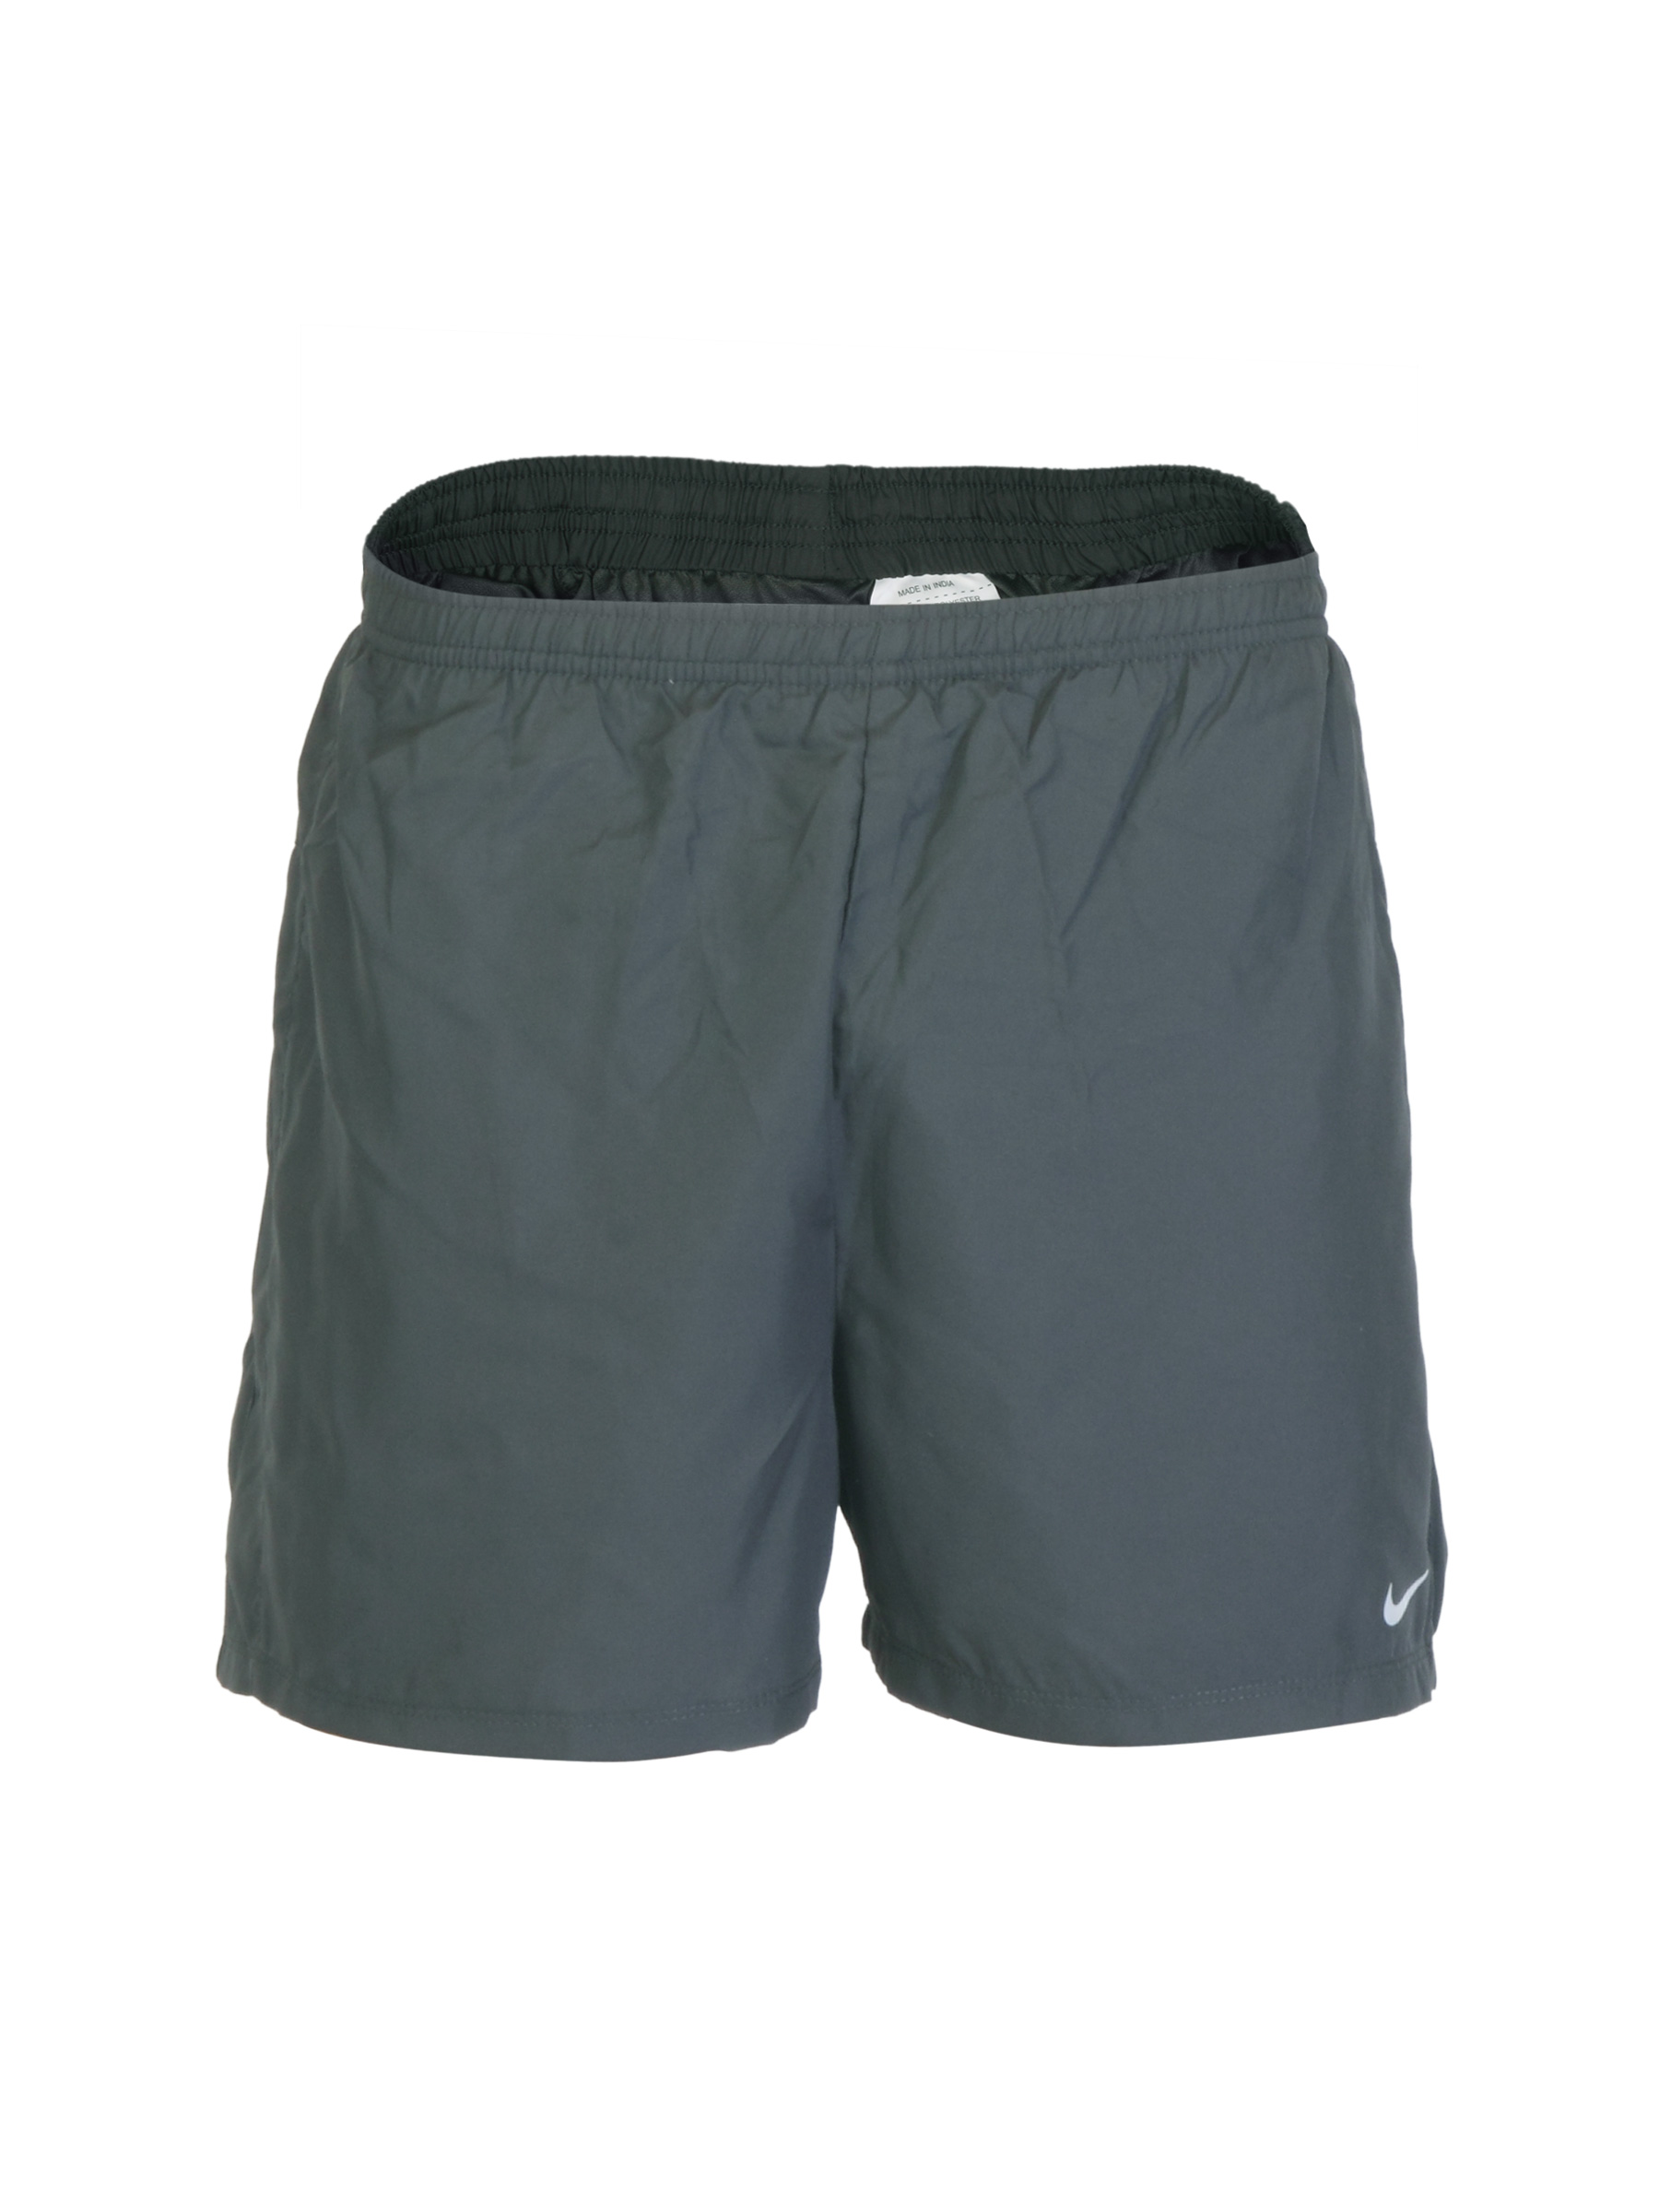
Nike Men Running Grey Shorts
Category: Apparel / Bottomwear / Shorts
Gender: Men
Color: Grey
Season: Summer 2012
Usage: Sports